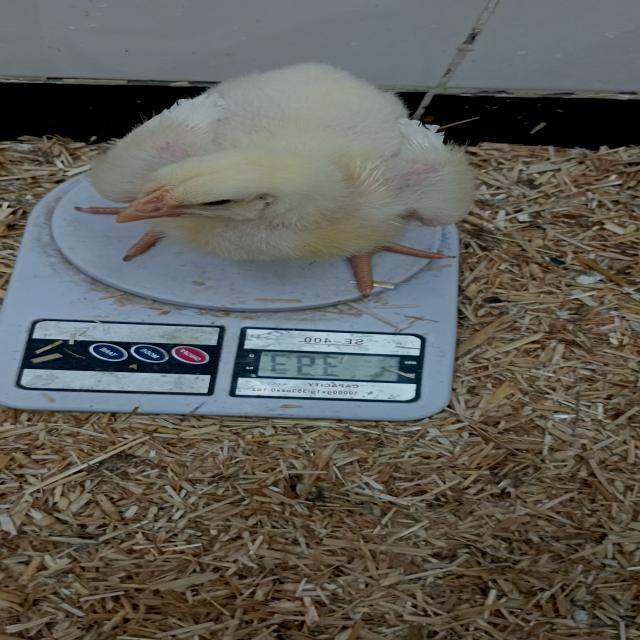
Weight: 393 g